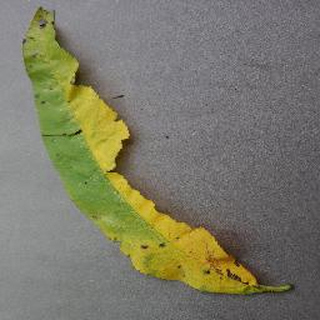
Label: peach_bacterial_spot